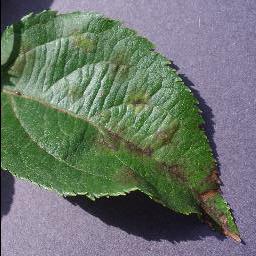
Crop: apple
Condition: scab